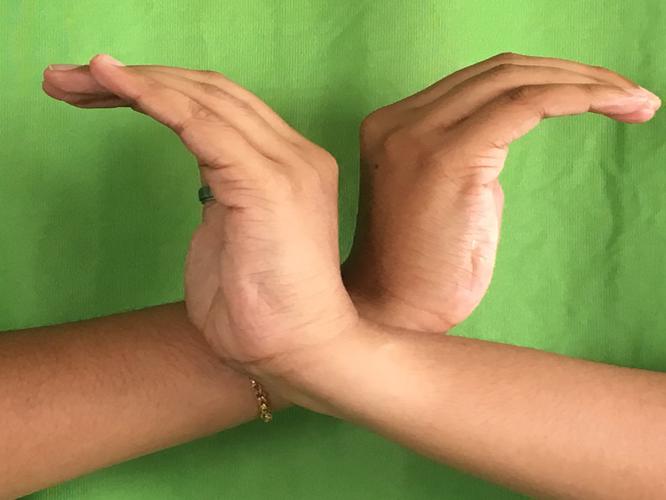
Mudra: Nagabandha
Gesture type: double_hand